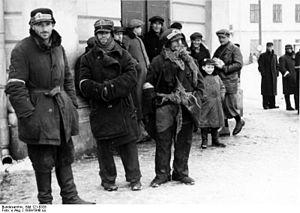
Le ghetto de Kielce était un ghetto pour les Juifs créé en 1941 par les autorités allemandes nazies dans la ville de Kielce, en Pologne occupée.